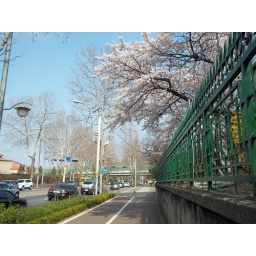
cherry blossoms over a fence outside US Army base at Yongsan, in Seoul